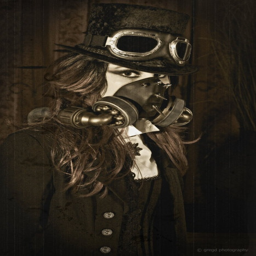
gas mask - looks like a pilot